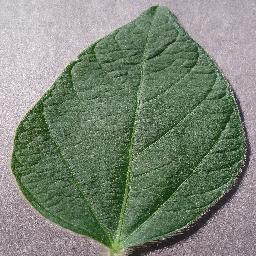
Label: Soybean___healthy